Dolphin Cove (TV series)

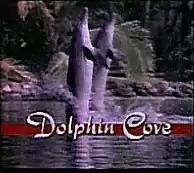
Title card from original run.

Dolphin Cove is an American-Australian drama television series created by Allan Marcil, set in Sea World, Gold Coast, Queensland, Australia that aired on CBS from January 21 to March 11, 1989, for eight episodes.